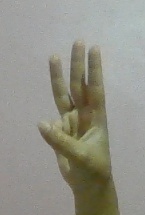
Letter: thaa